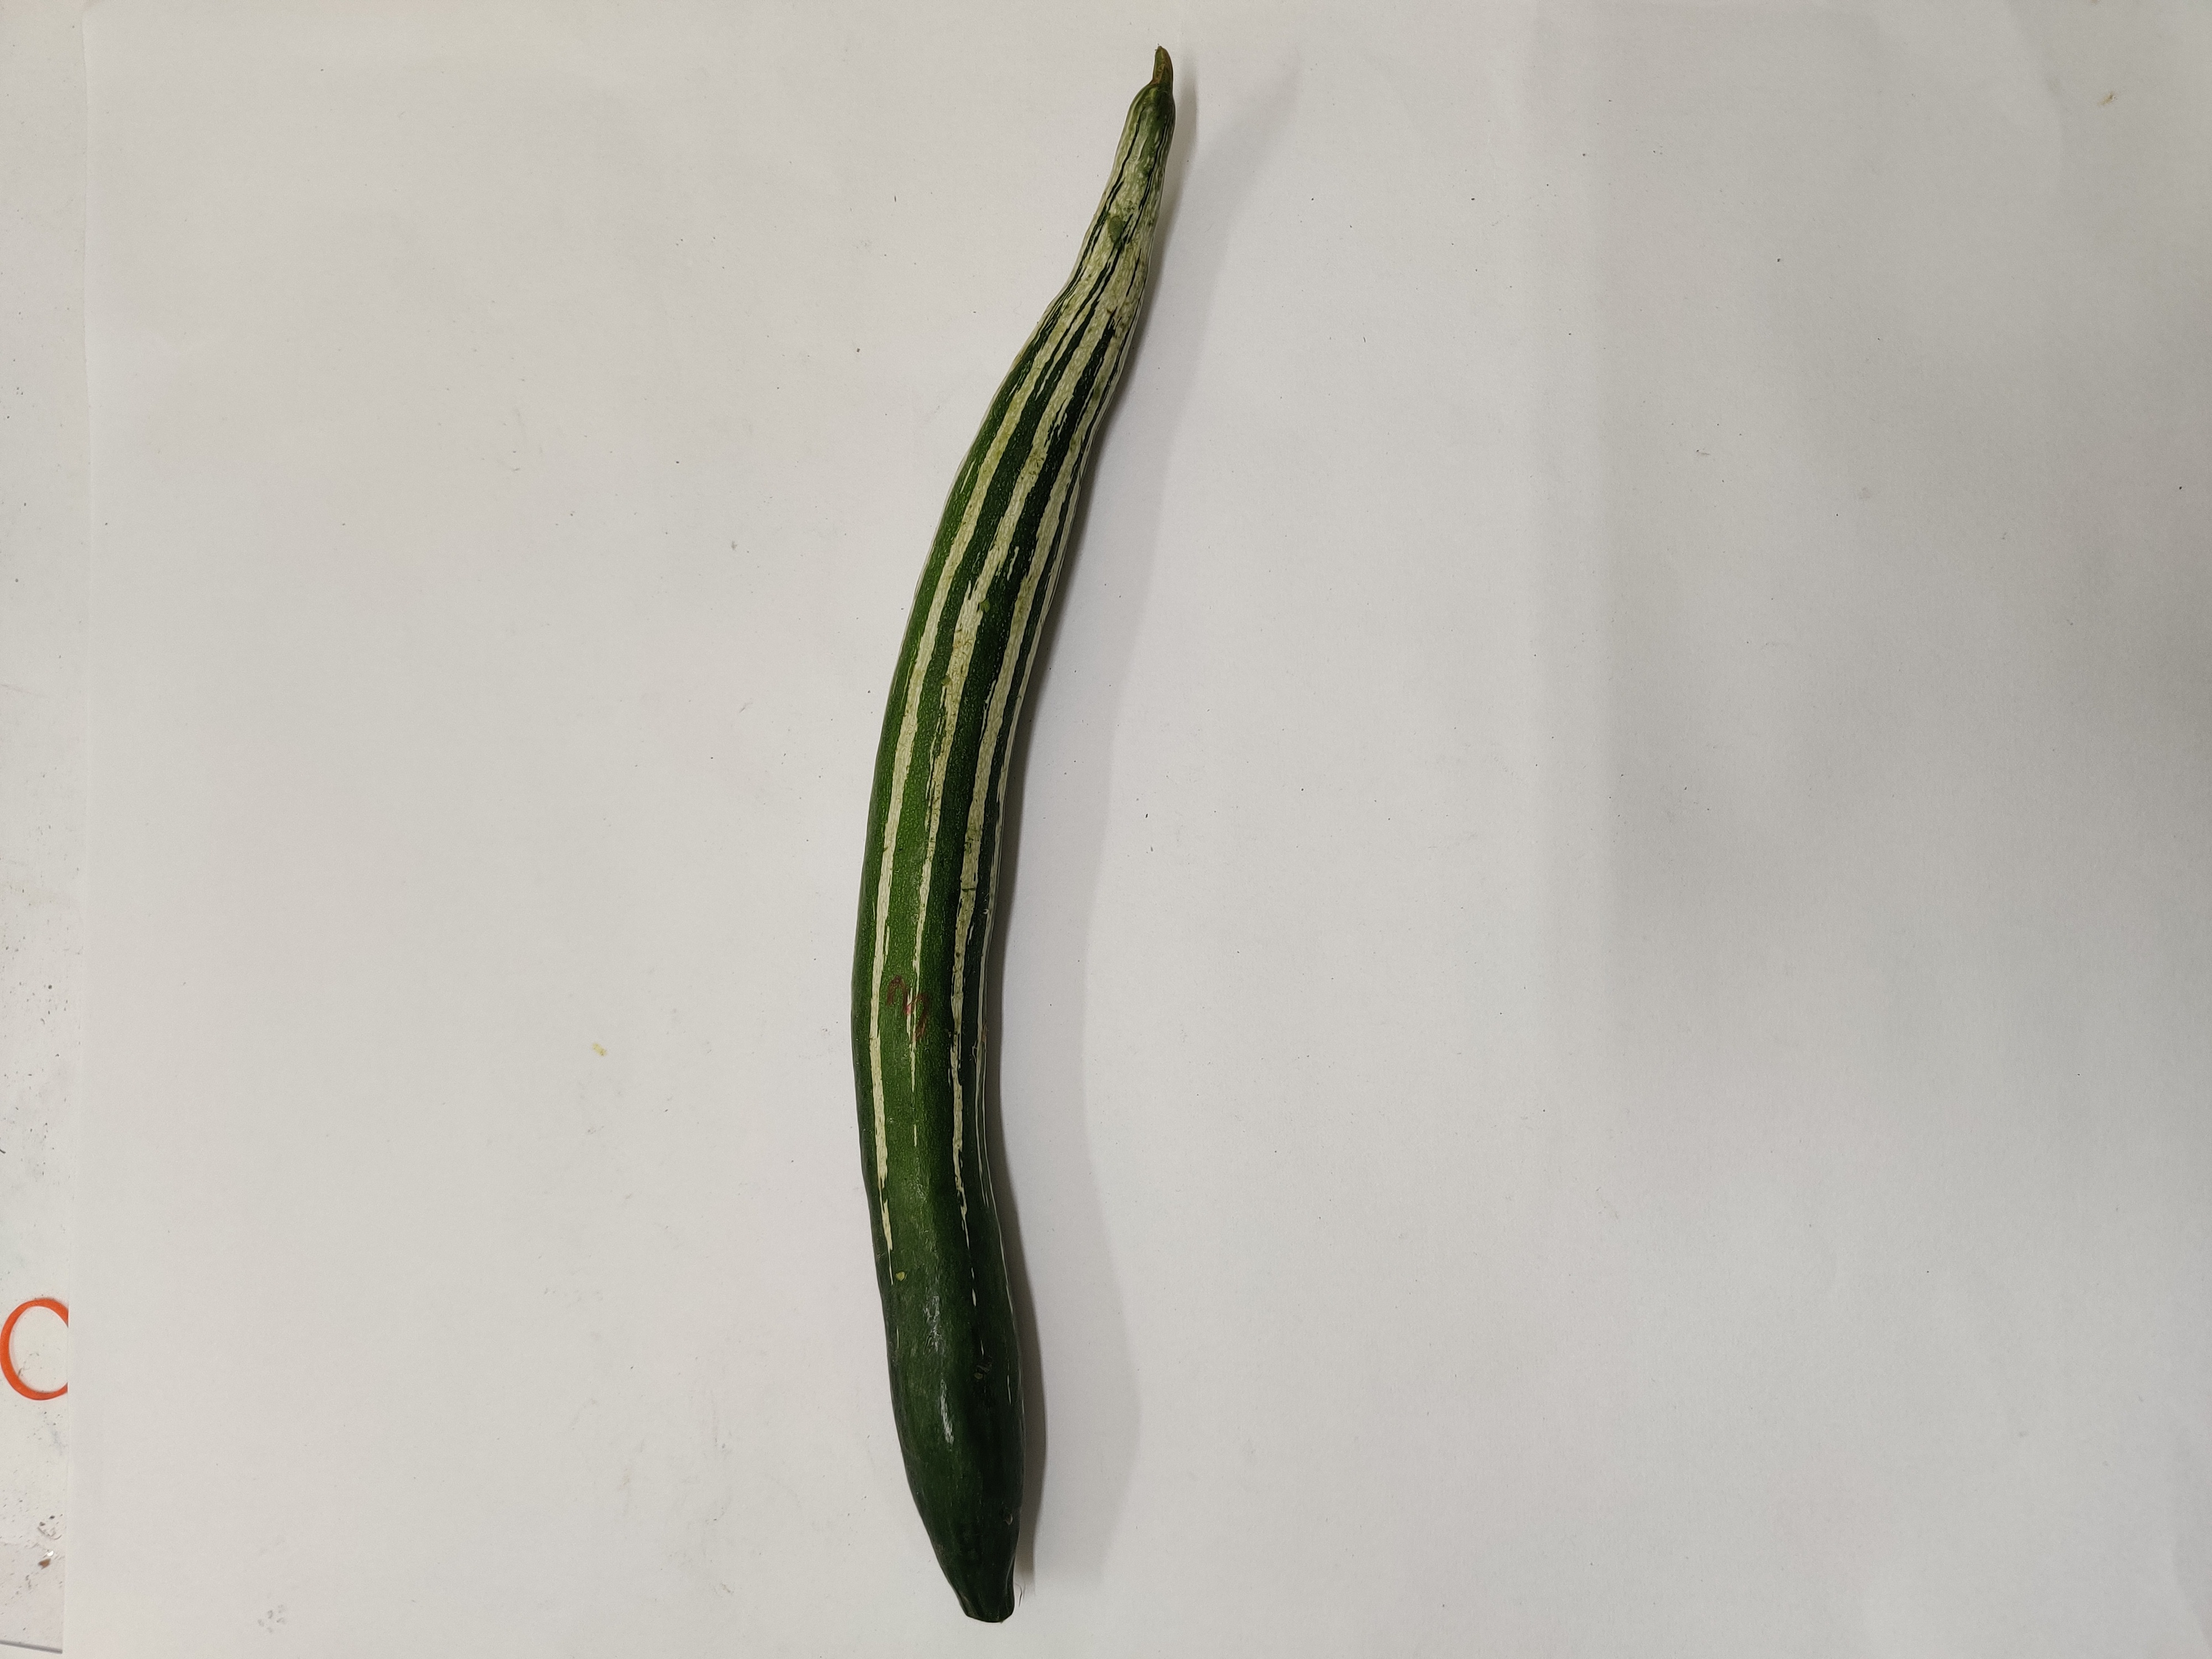
Crop: Snake Gourd
Condition: Fresh